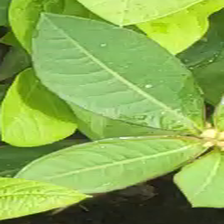
Weed species: Moti_dudhi(Euphorbia_geneculata_L)